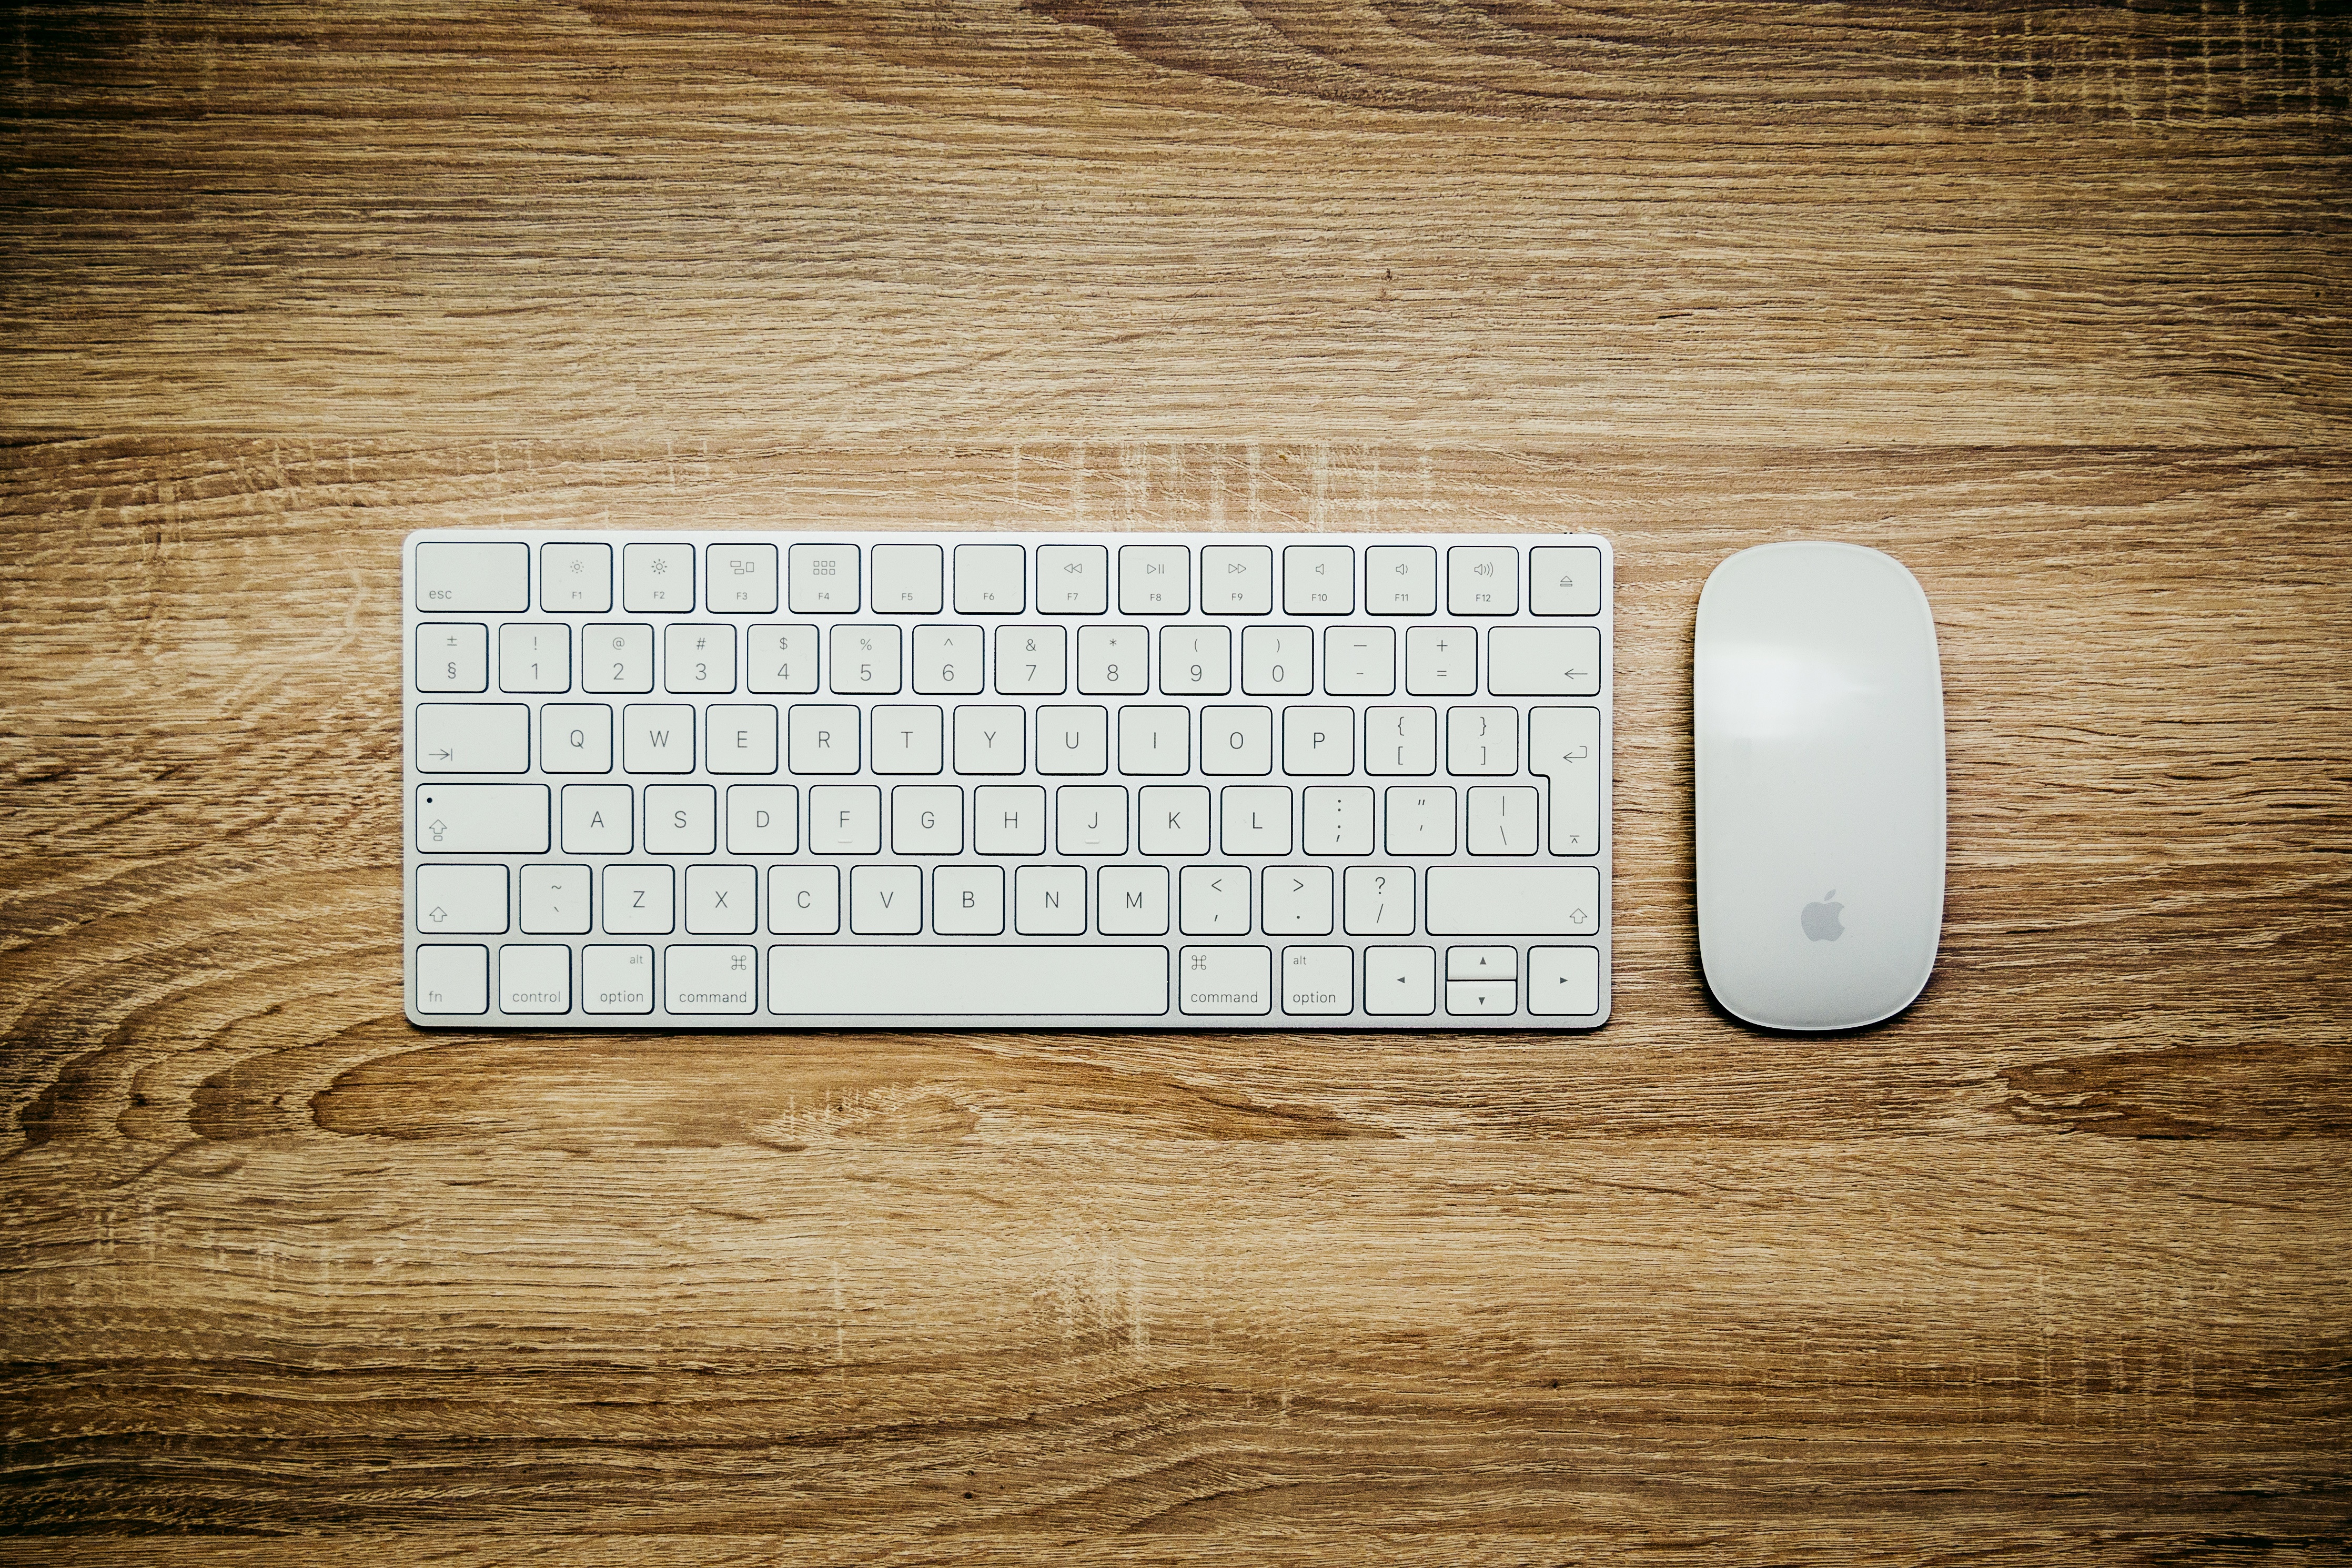
wood, keyboard, white, floor, number, lighting, button, wooden table, art, text, shape, wireless, flooring, computer keyboard, magic mouse